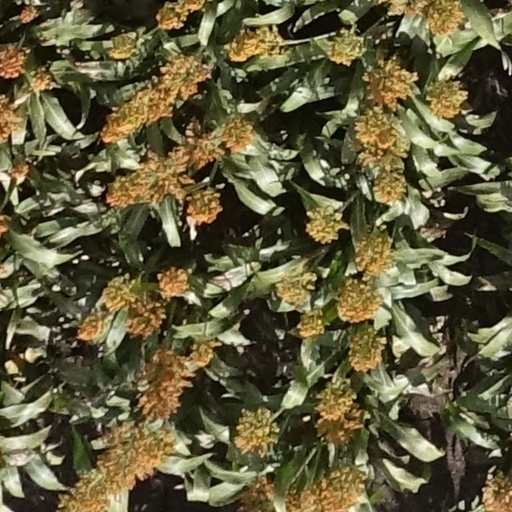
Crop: sorghum